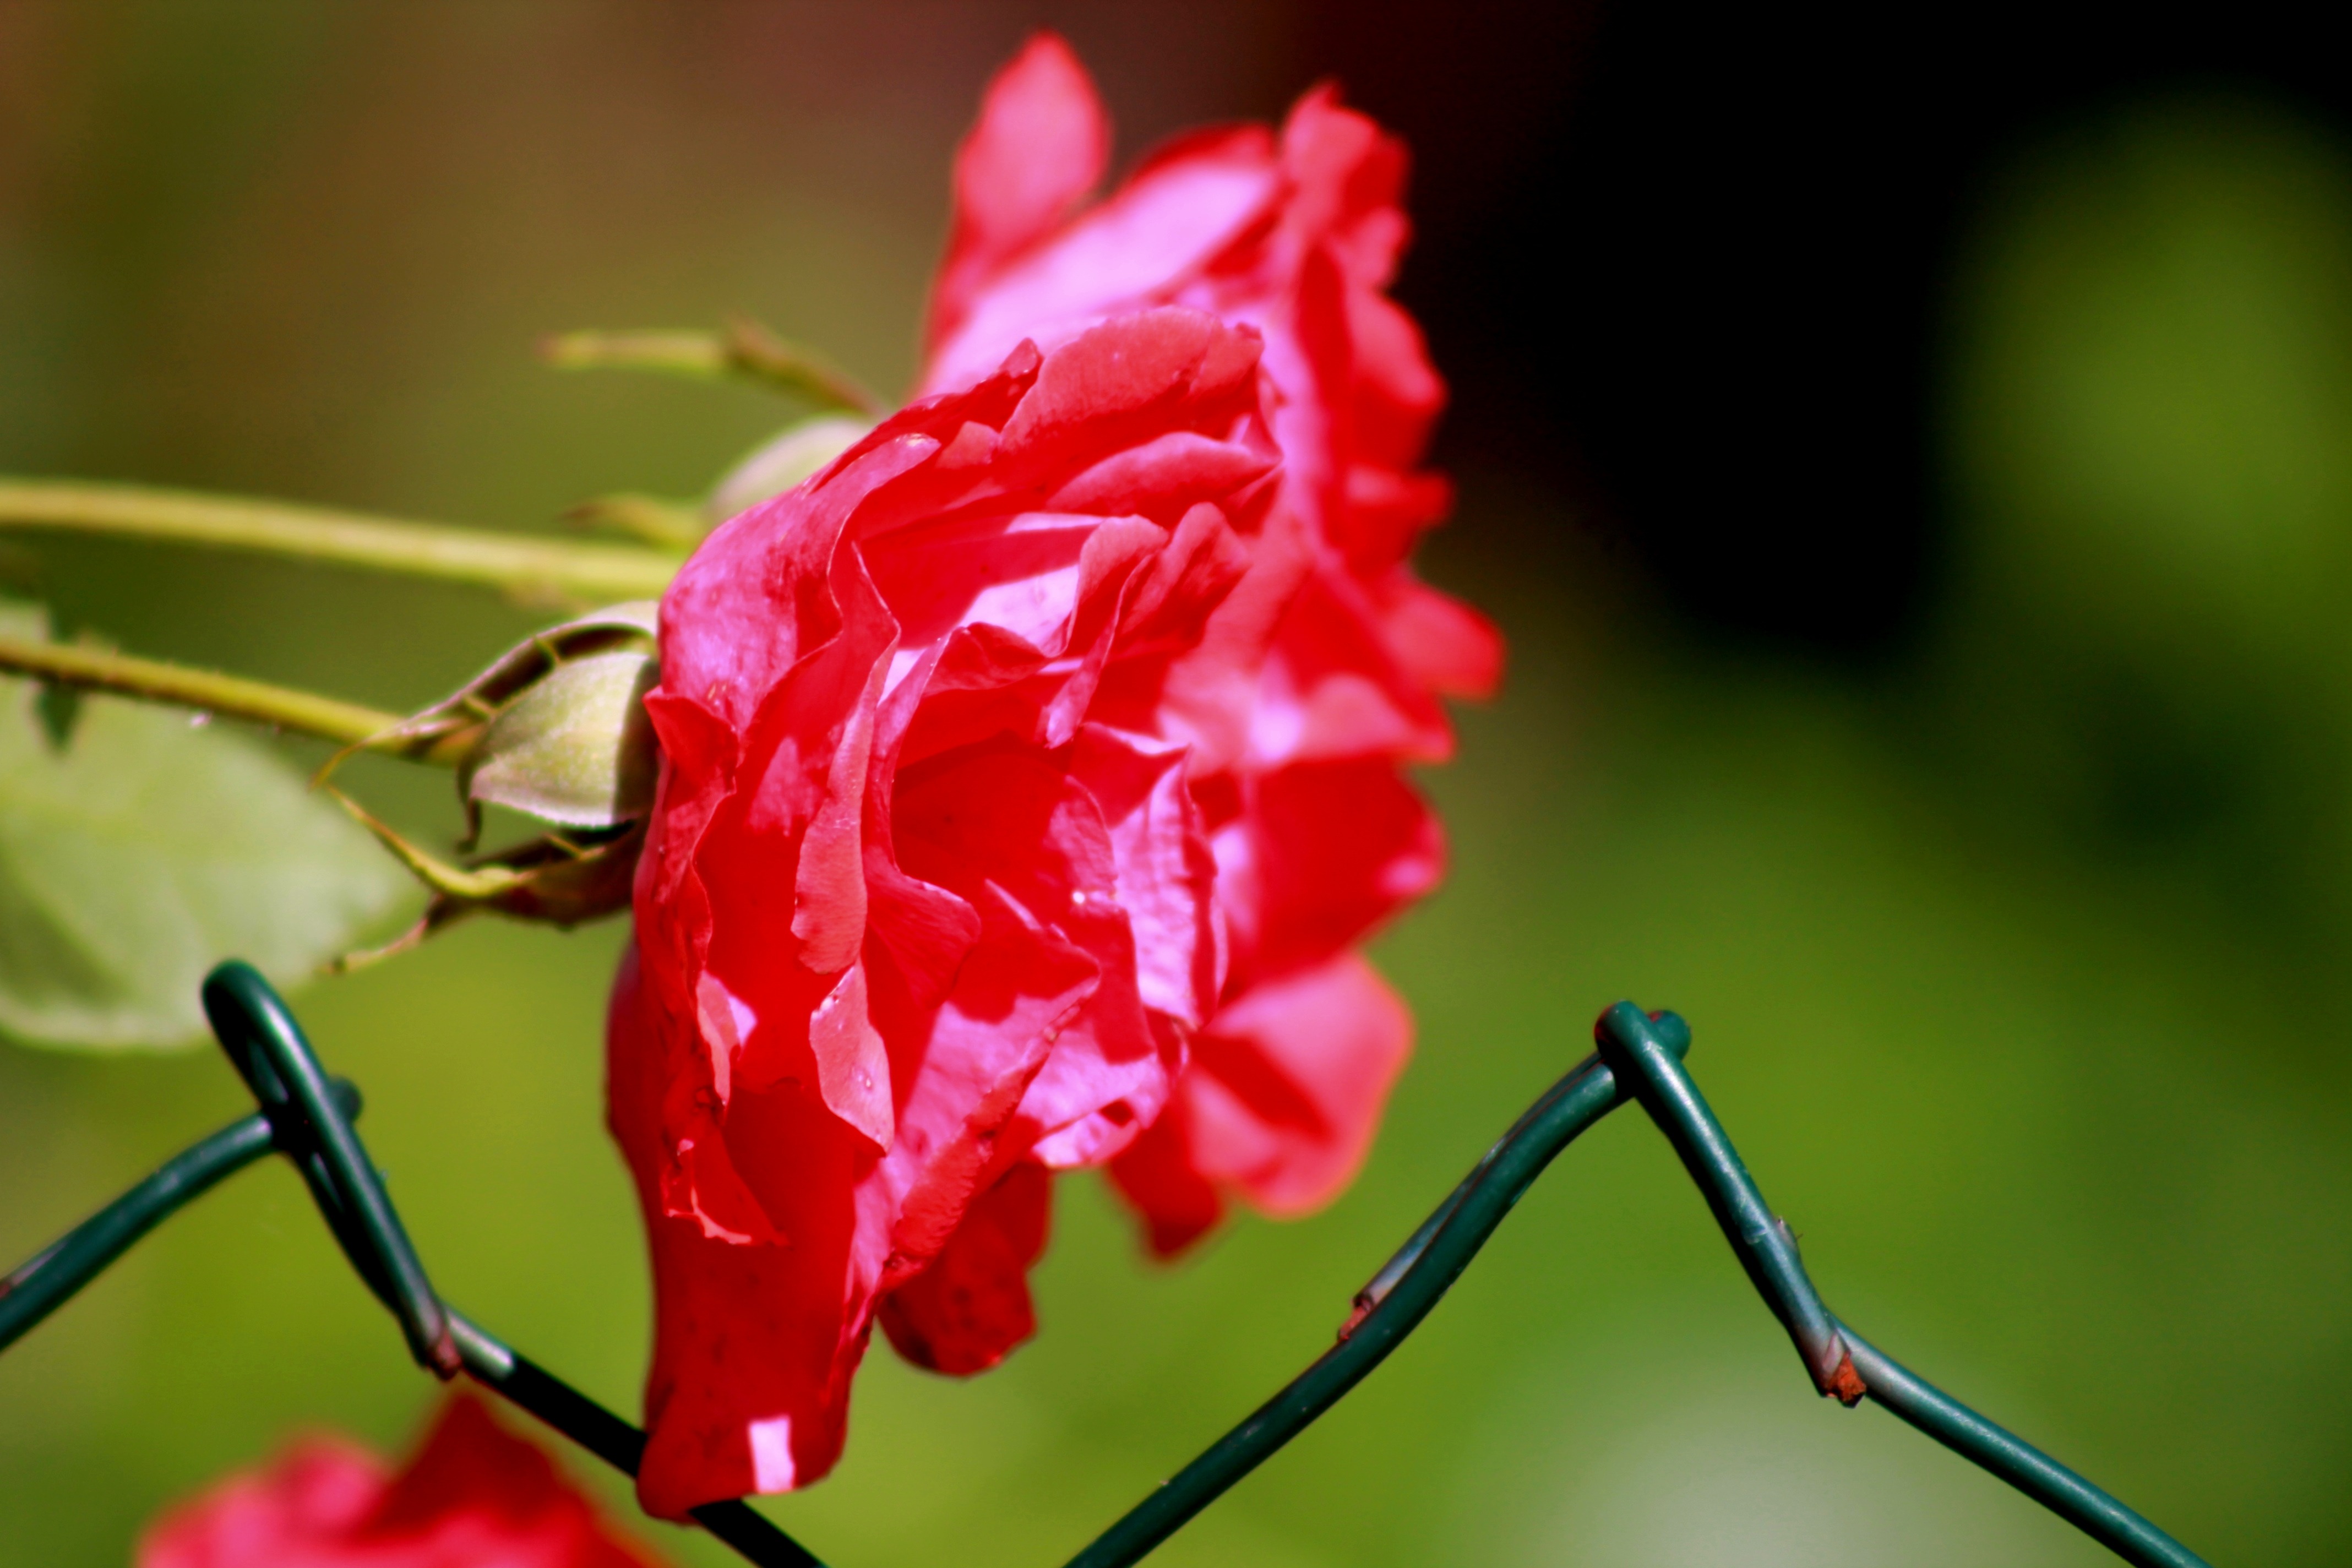
nature, blossom, plant, photography, leaf, flower, petal, bush, rose, green, red, botany, pink, flora, flowers, close up, shrub, shrubs, bushes, beautiful, macro photography, rose blooms, flowering plant, large flowers, plant stem, land plant